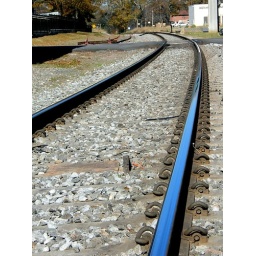
Cartersville, GAI liked the way the blue sky reflected in this rail. Thought I'd get this shot while &amp;quot;waitin' fer the train.&amp;quot;